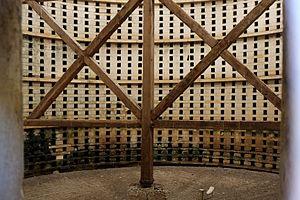
Intérieur du pigeonnier de Montierneuf Saint-Agnant Charente-Maritime France